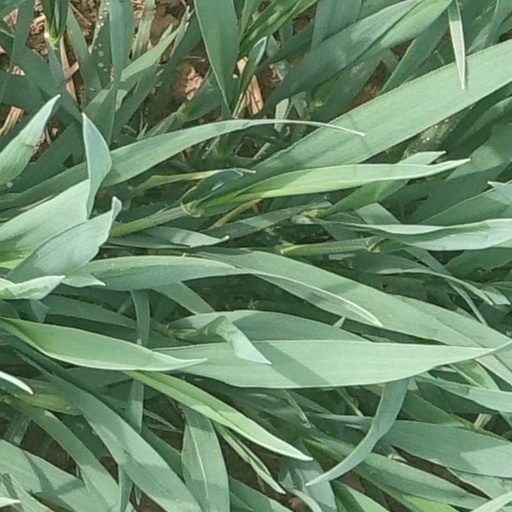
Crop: wheat